Minimum bounding rectangle

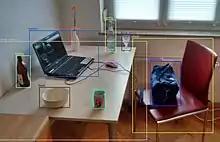
Minimum bounding rectangles used in computer vision

MBRs are also an essential prerequisite for the R-tree method of spatial indexing.